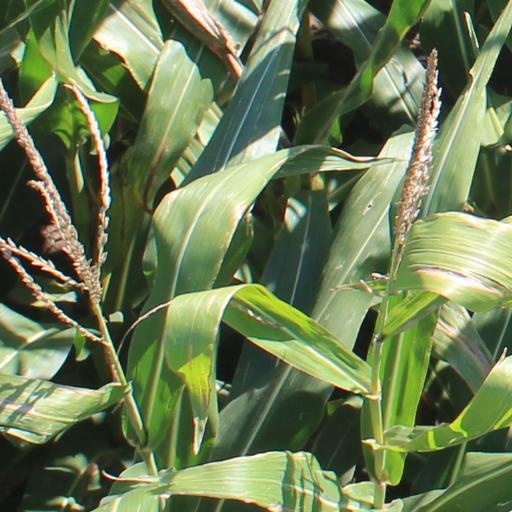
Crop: maize; corn